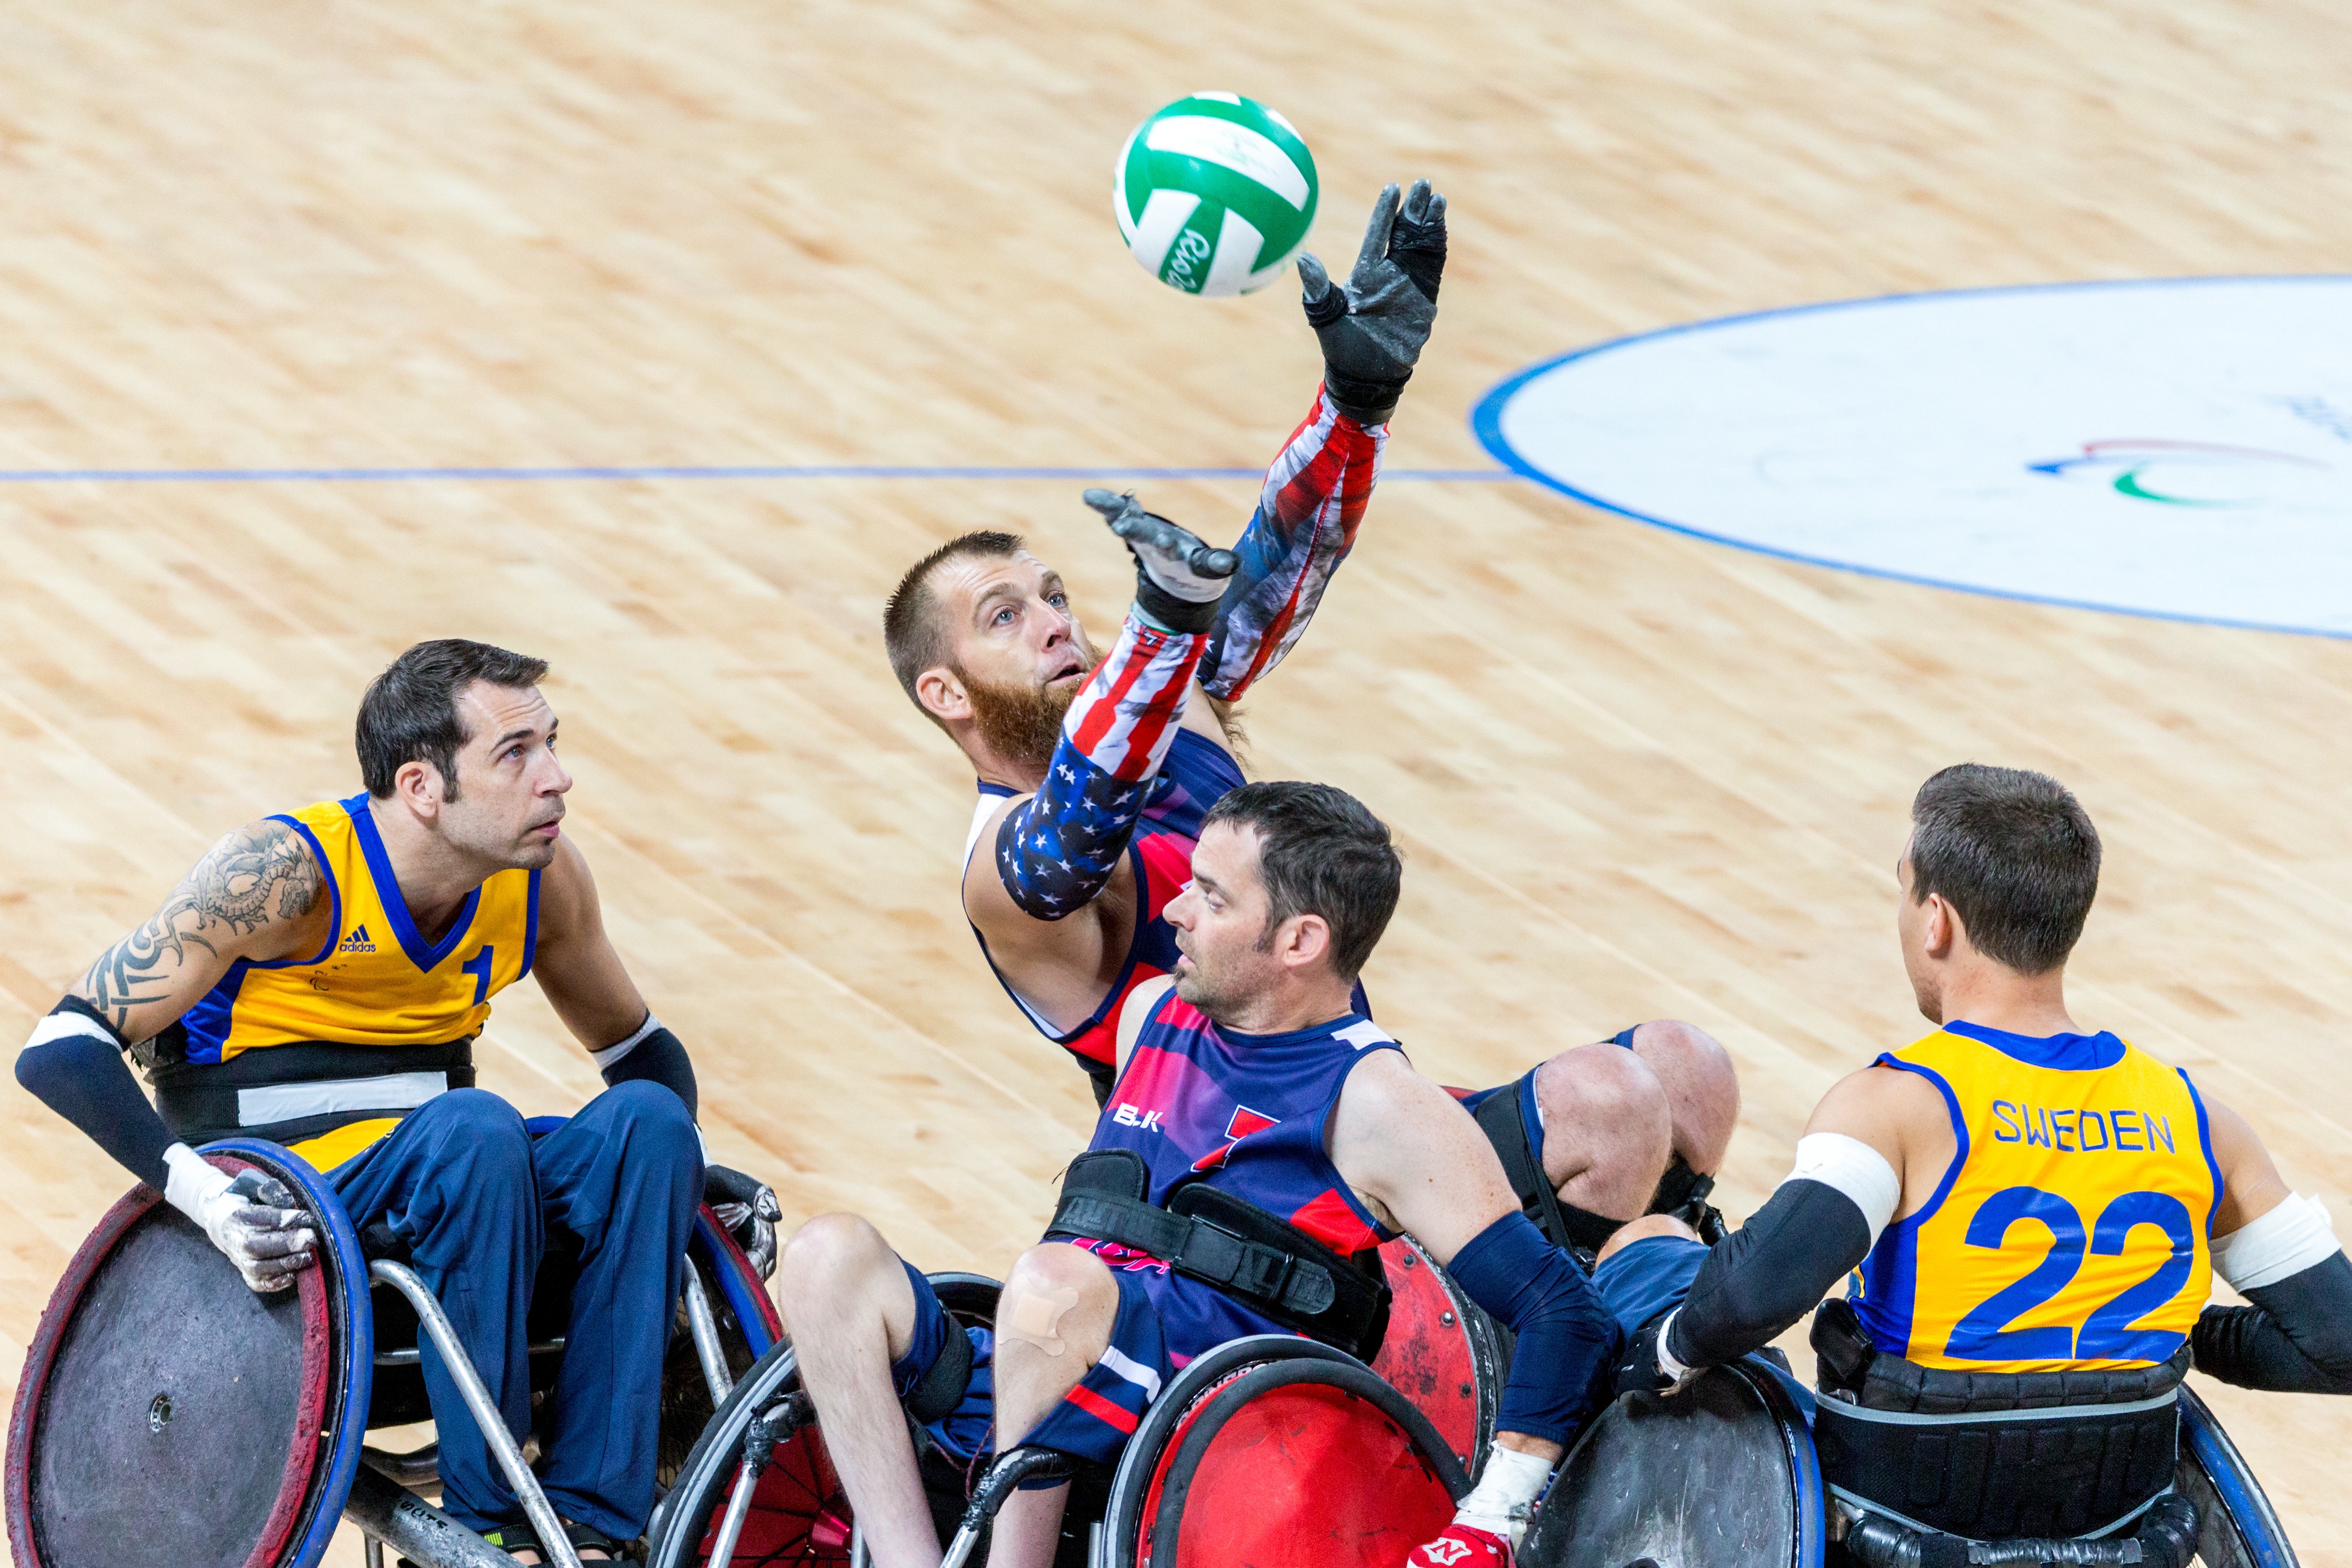
basketball, sports, ball game, team sport, rugby football, basketball moves, wheelchair sports